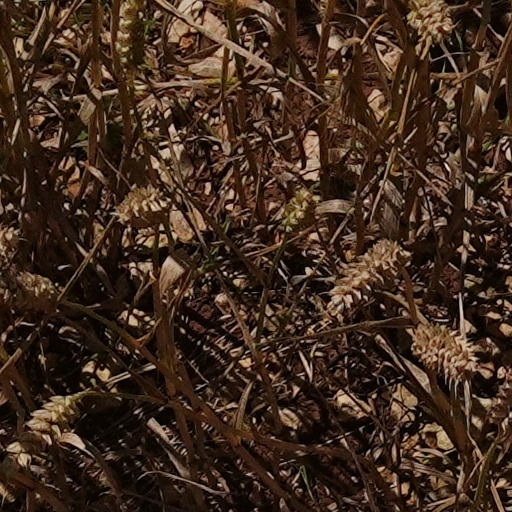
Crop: wheat